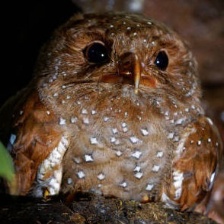
Species: OILBIRD
Scientific name: STEATORNIS CARIPENSIS